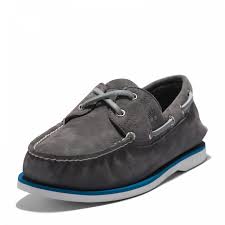
Label: Boat